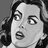
Emotion: surprise